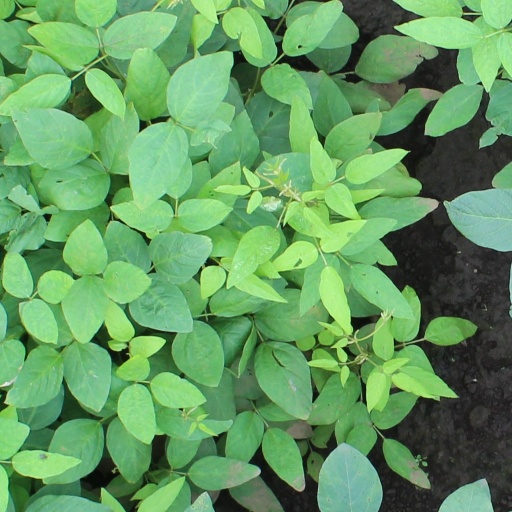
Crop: soybean